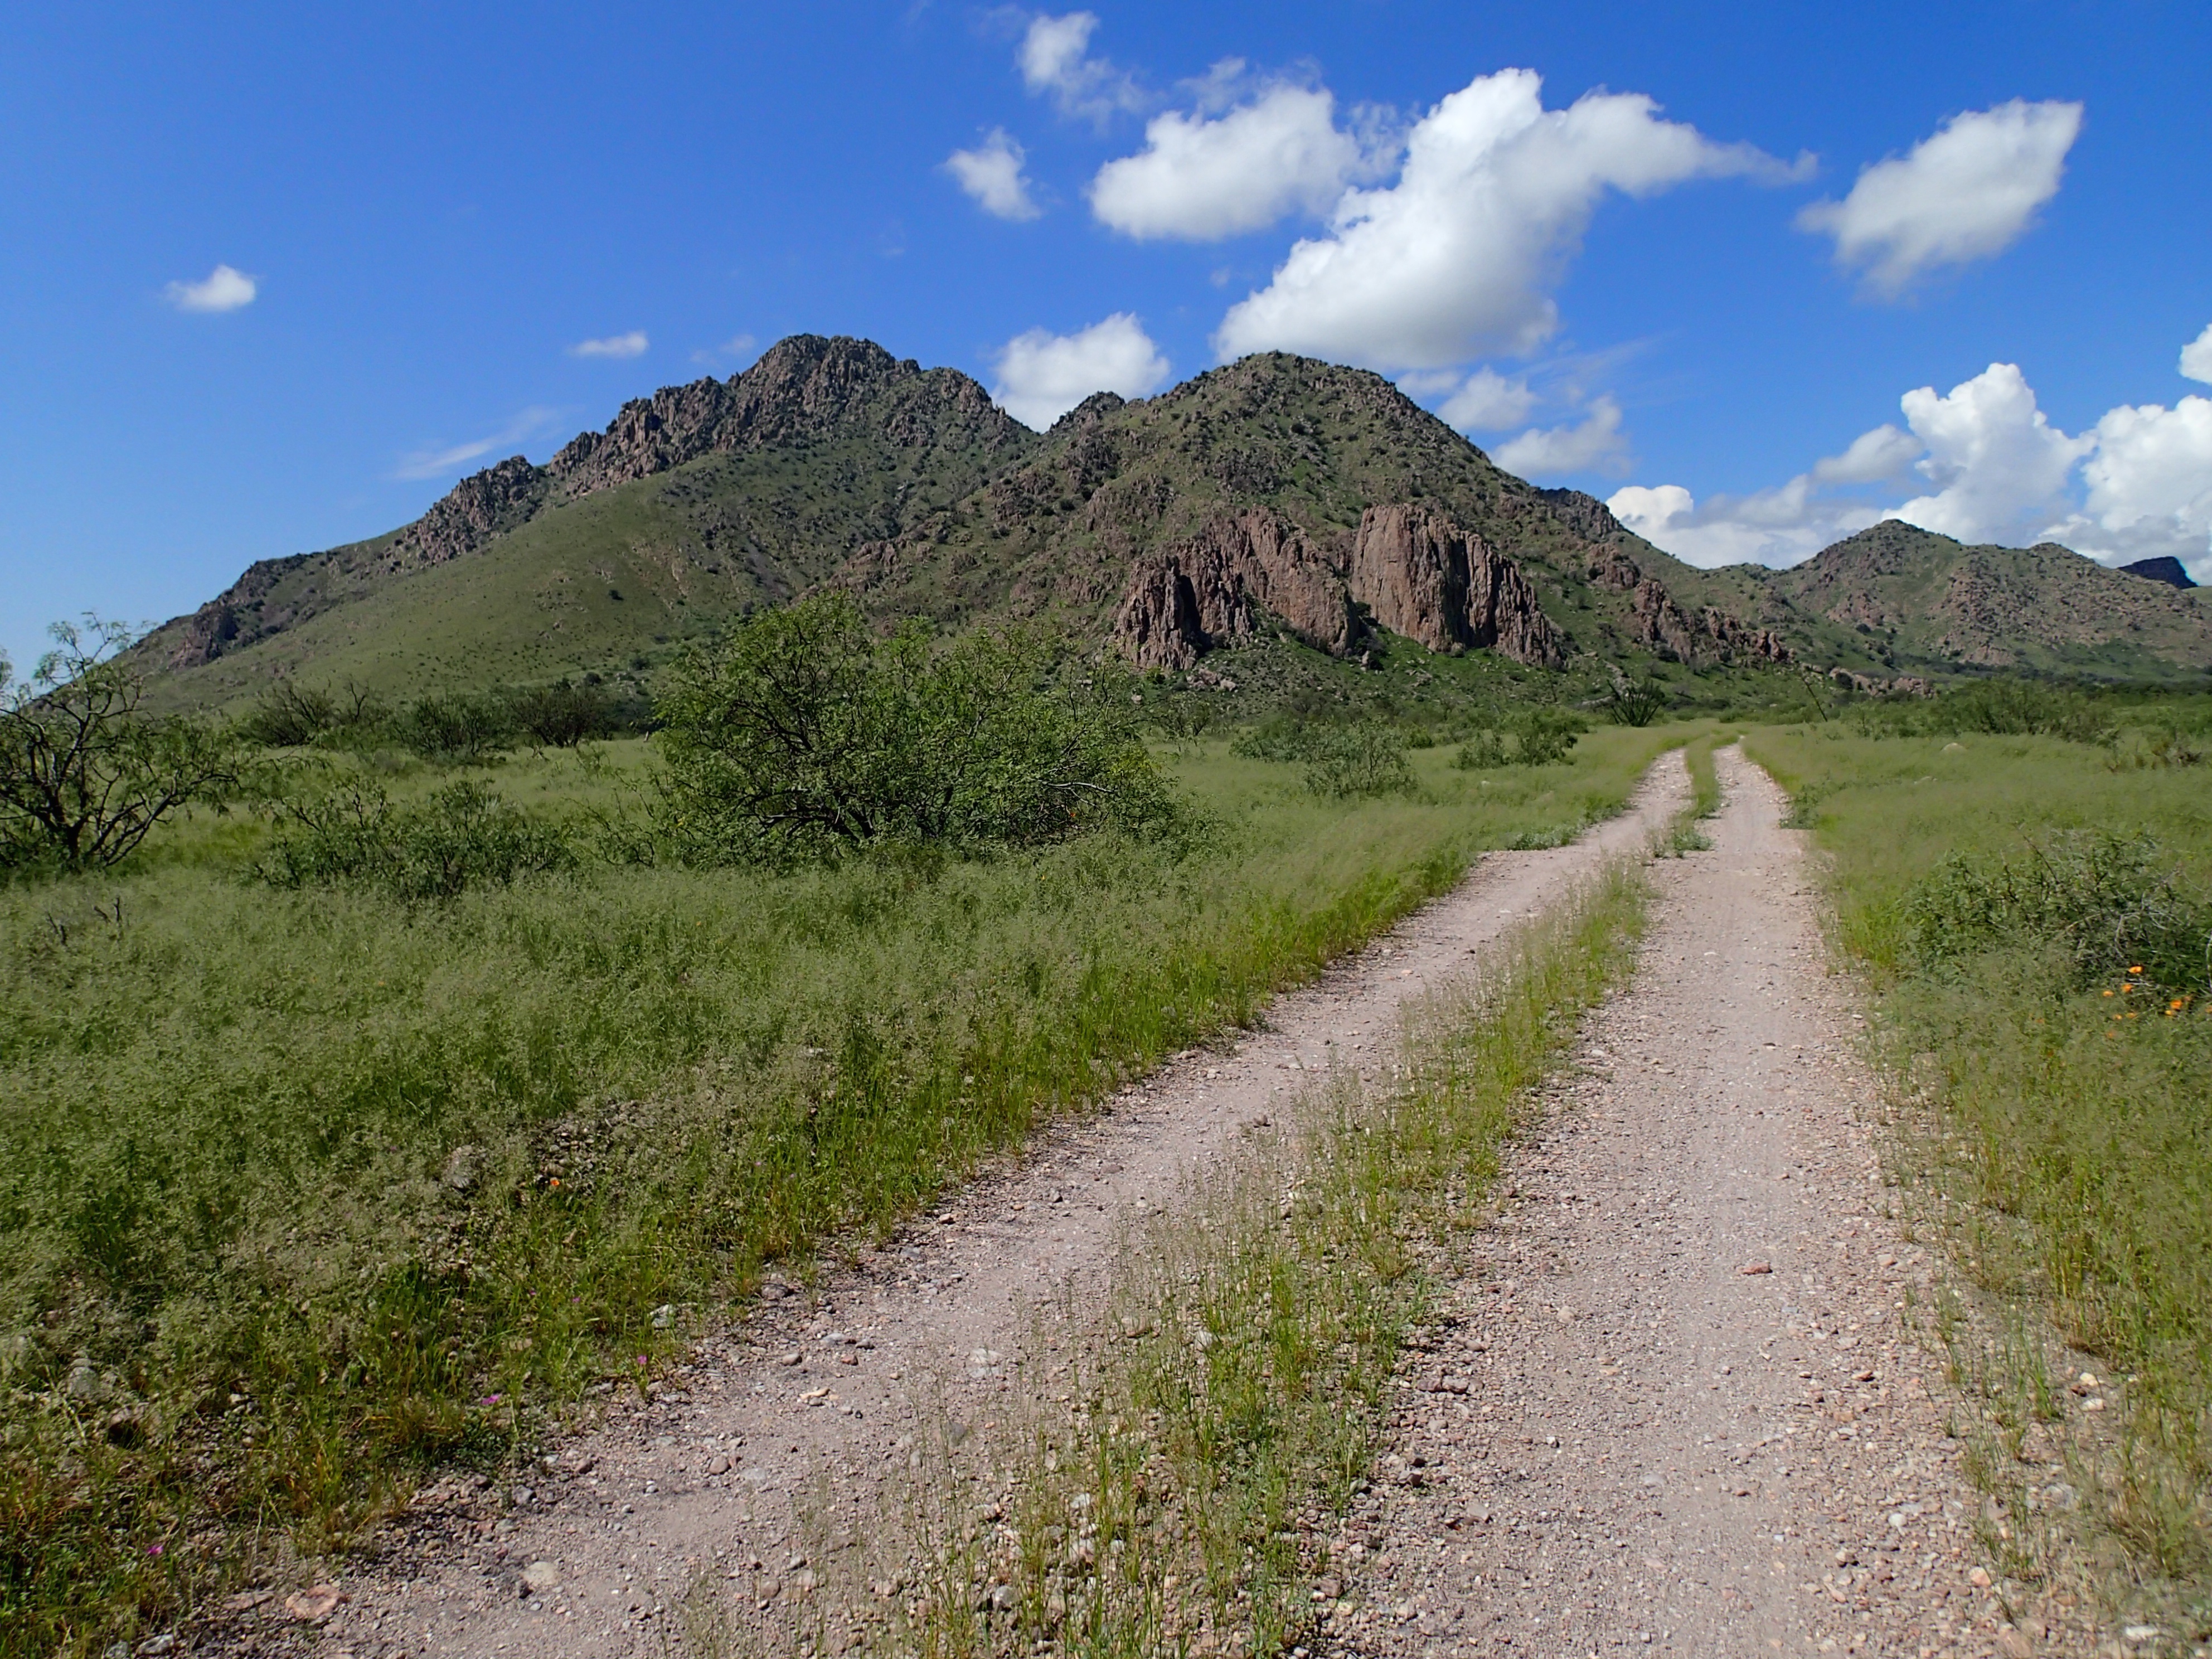
landscape, grass, wilderness, walking, mountain, road, trail, meadow, prairie, hill, valley, mountain range, dirt road, ridge, grassland, plateau, fell, horseshoecanyon, ecosystem, rural area, mountain pass, natural environment, geographical feature, mountainous landforms